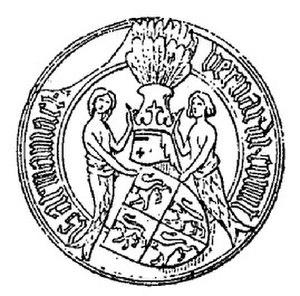
Bernard VII d'Armagnac, né vers 1360 à Paris, mort le 12 juin 1418, est comte de Charolais, puis comte d'Armagnac, de Fezensac, de Rodez, vicomte de Carlat, comte de Pardiac et connétable de France. Il était le fils de Jean II, comte d'Armagnac, de Fézensac, de Rodez et de Charolais, et de Jeanne de Périgord.